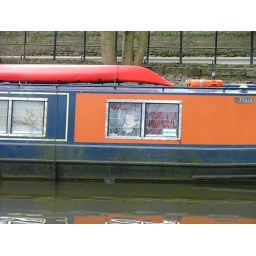
notice pic of girl in window